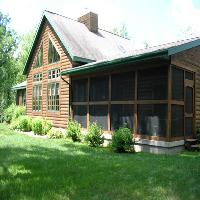
Weather: sun or clear